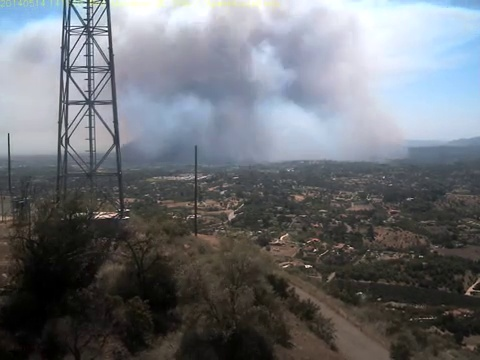
Fire: no
Smoke: yes